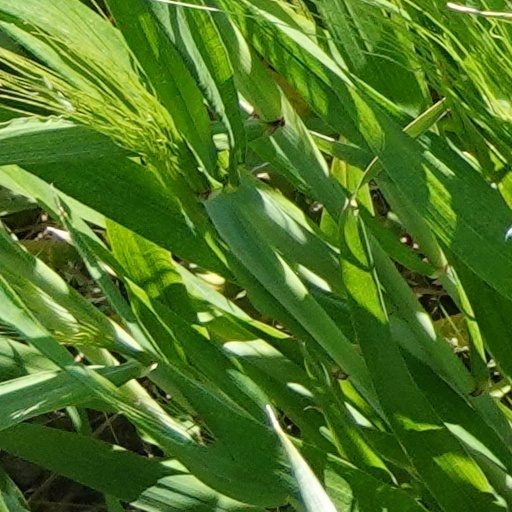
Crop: wheat